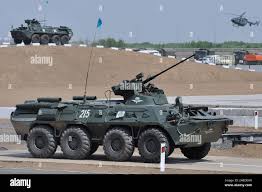
Label: BTR